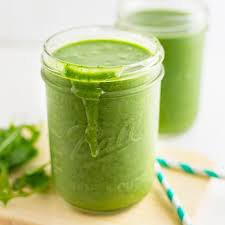
Label: Mango